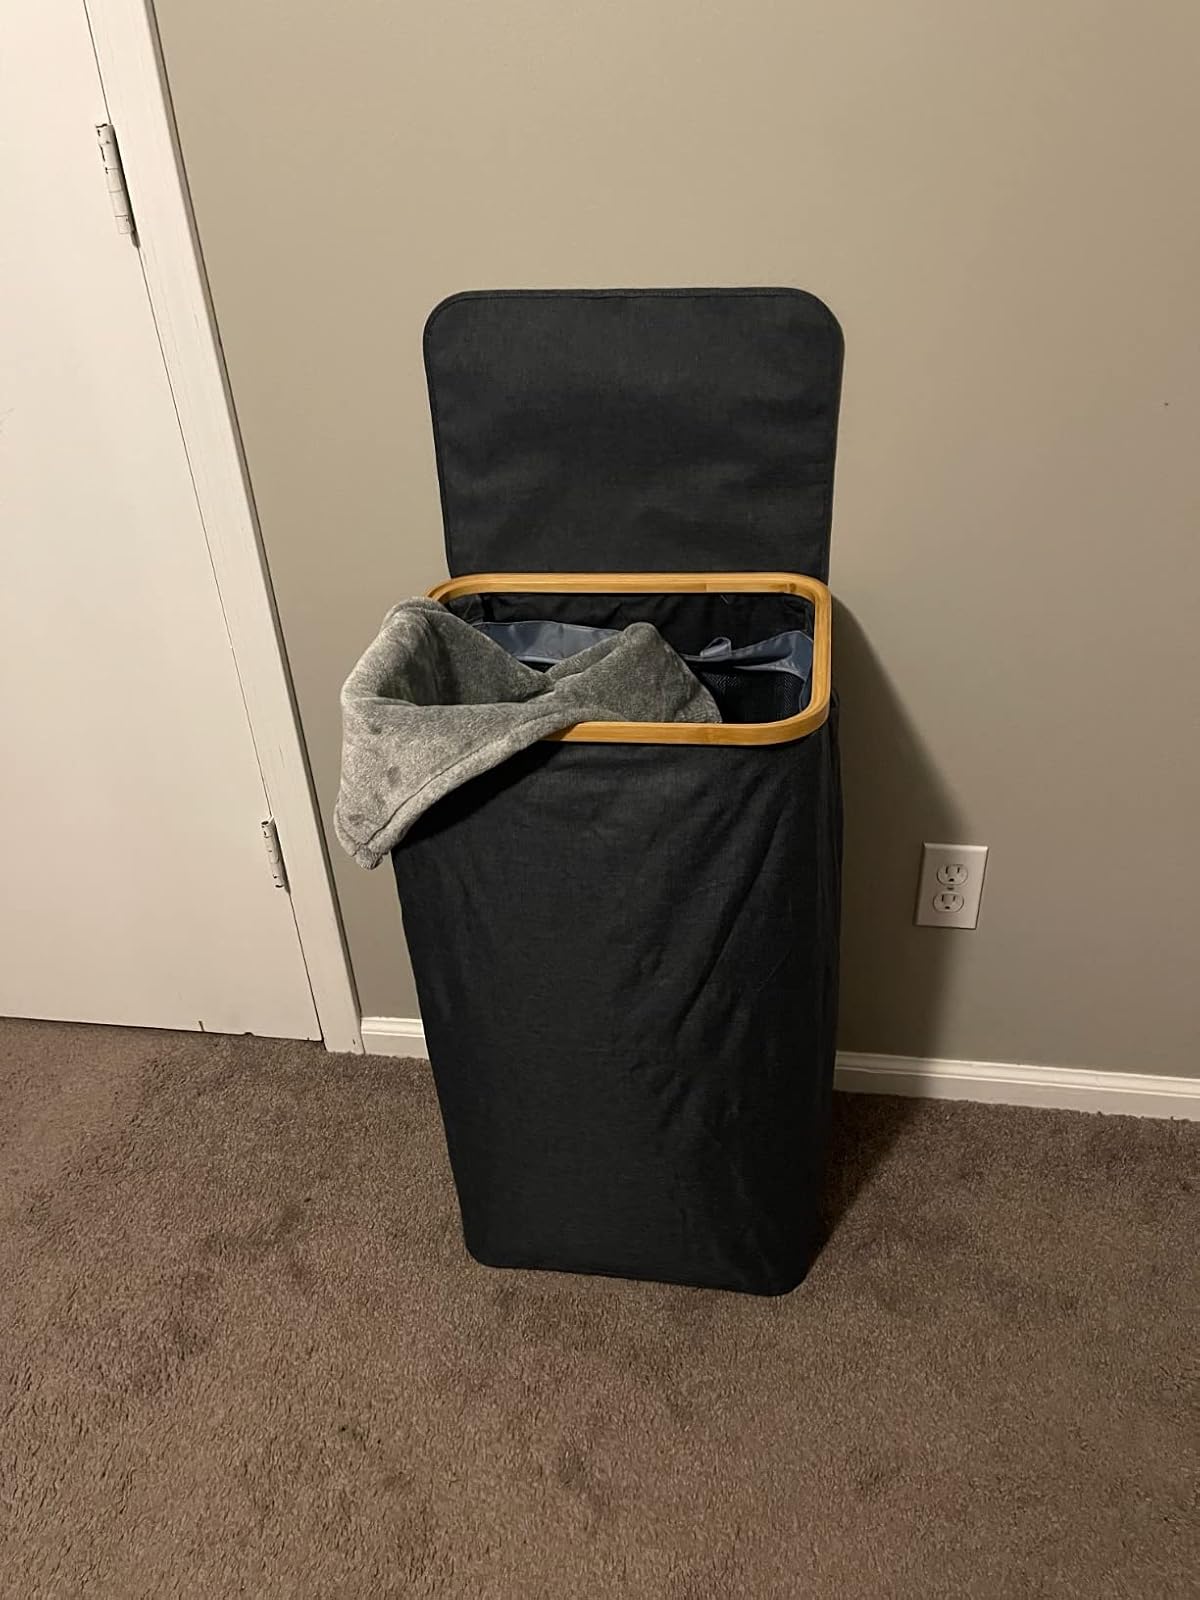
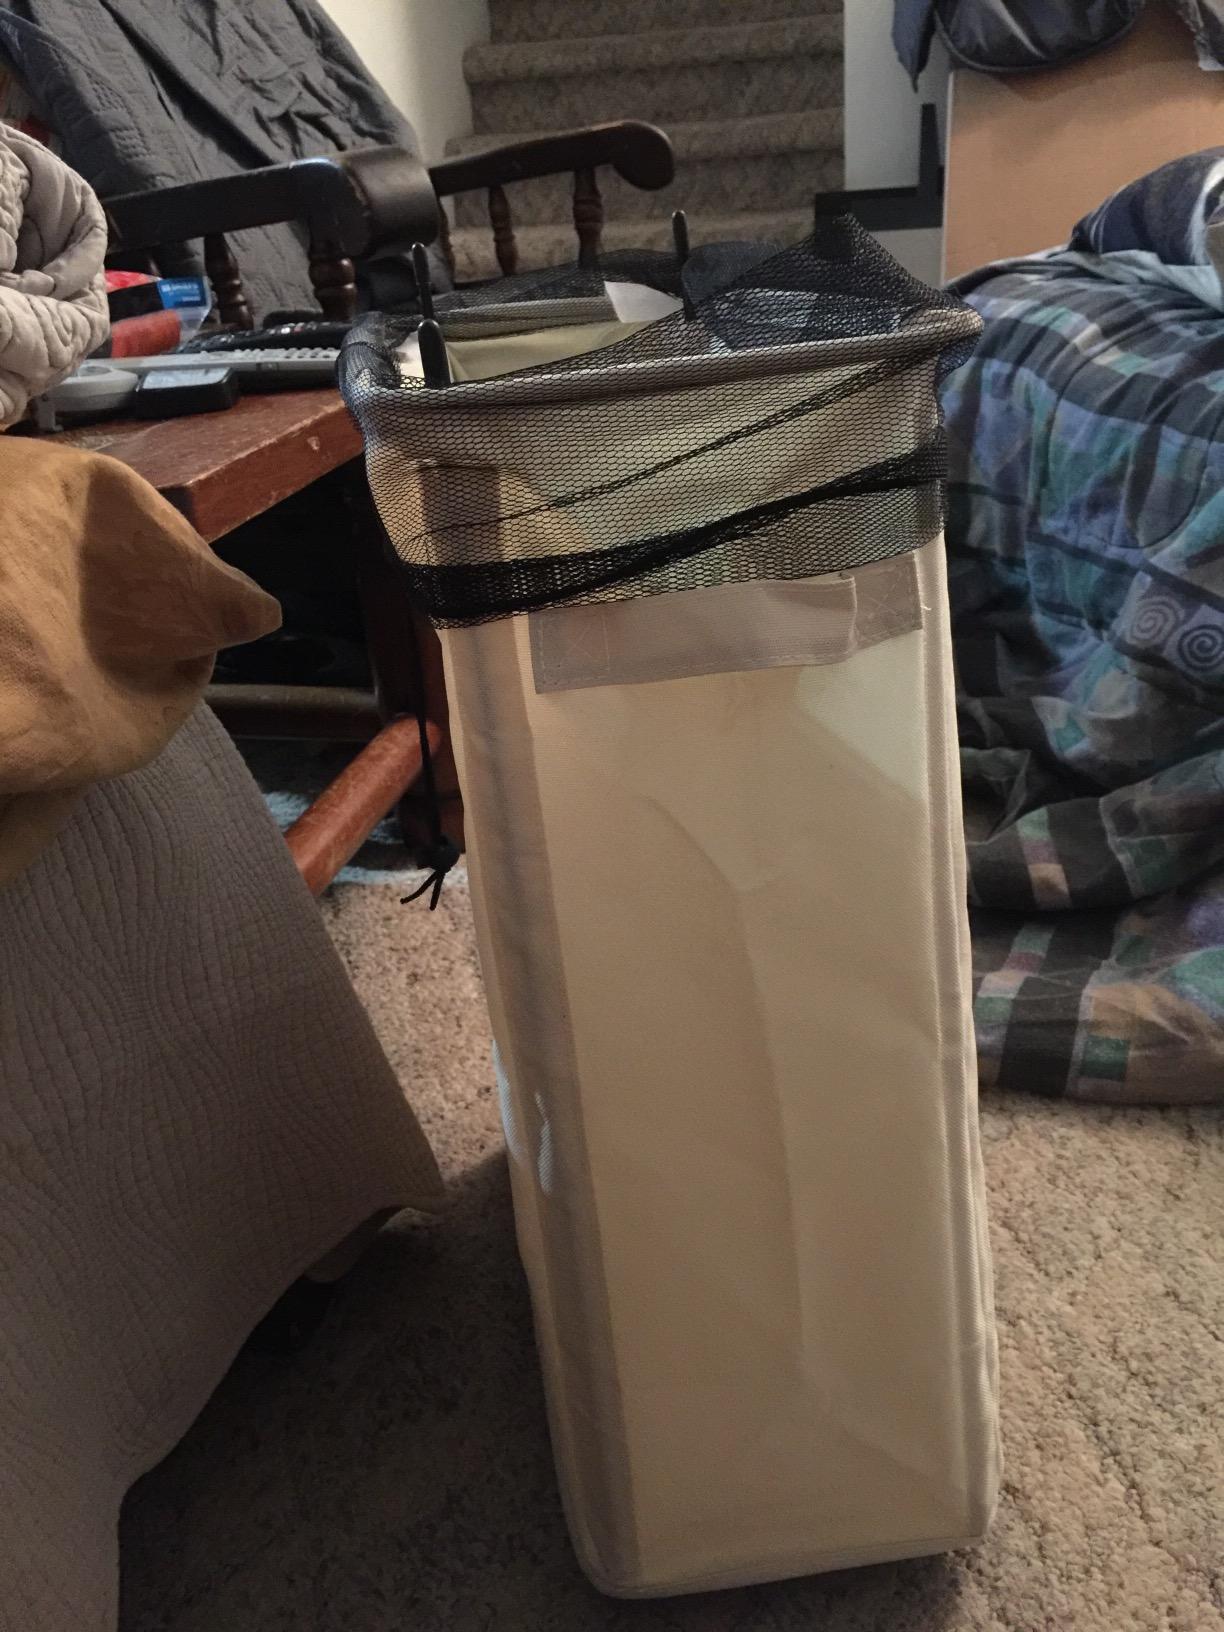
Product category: items_hamper
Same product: no